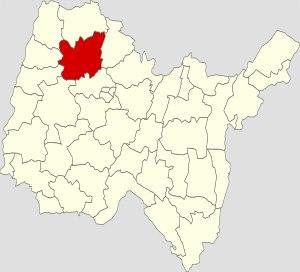
Le canton de Montrevel-en-Bresse est une ancienne division administrative française, située dans le département de l'Ain en région Auvergne-Rhône-Alpes.